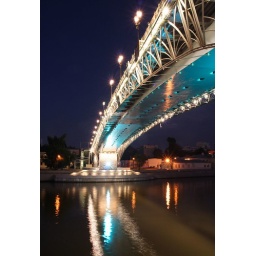
New bridge over Moskva river